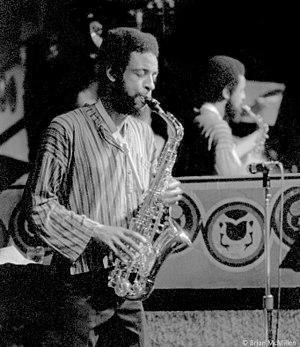
Henry Threadgill est un compositeur, saxophoniste, clarinettiste, flûtiste et percussionniste de jazz américain. Membre de l’AACM, il a notamment animé le trio Air, le septette Very Very Circus, les groupes Make A Move ou Zooid.